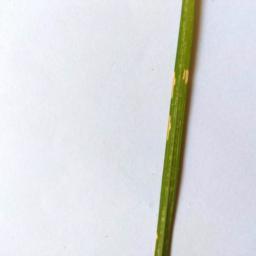
Label: Rice___Leaf_Blast